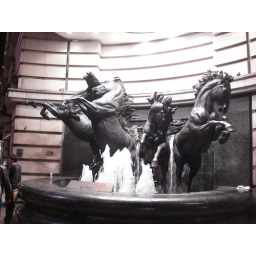
Random monument in some building